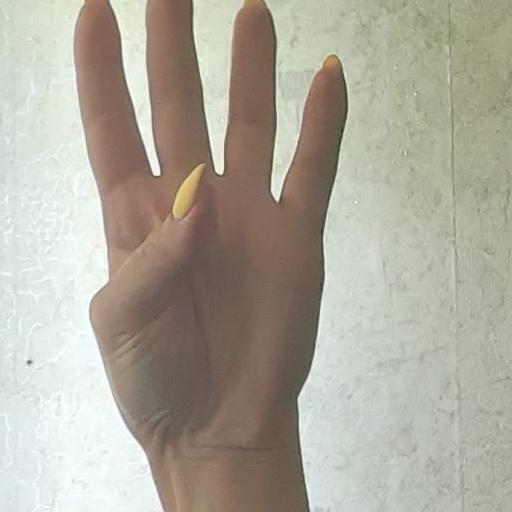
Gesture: four